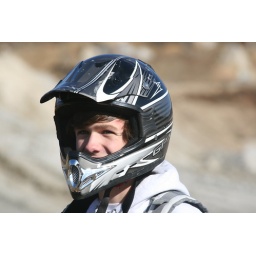
Dan on dirt bike in sand pit 2008